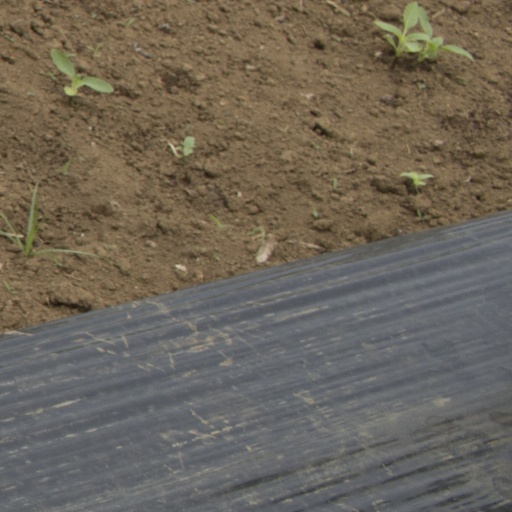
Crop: Jerusalem artichoke